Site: brandenburg
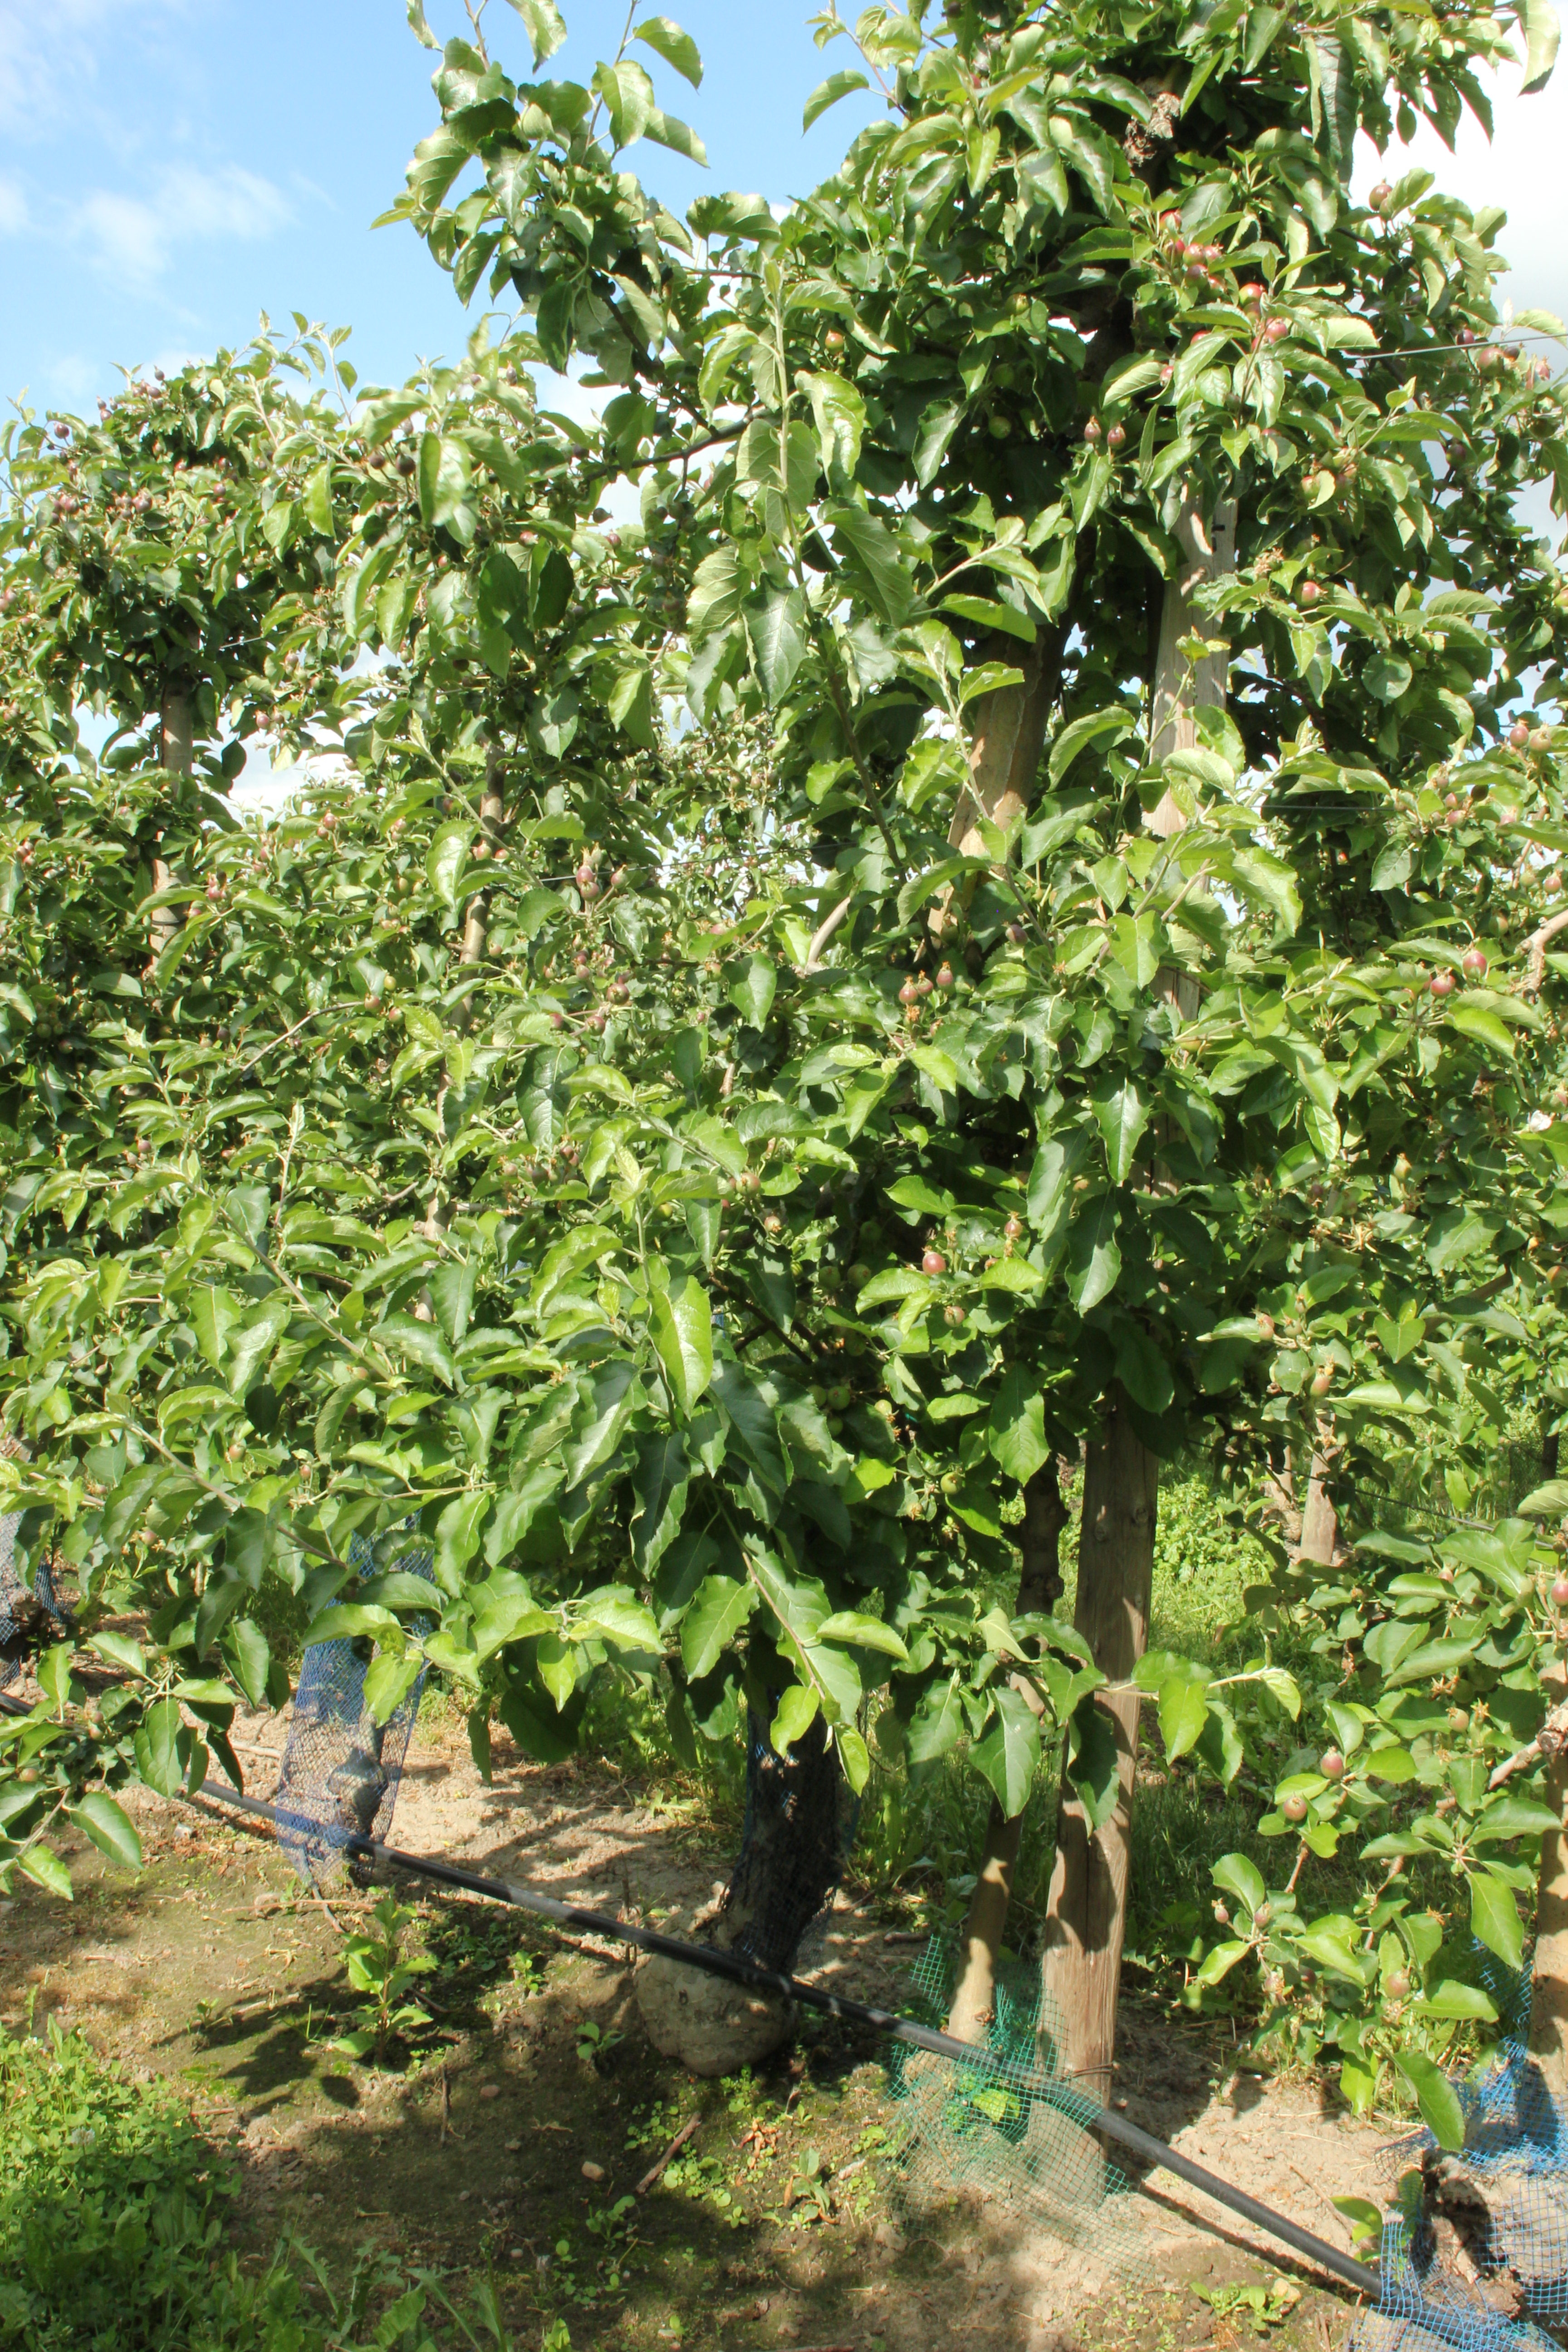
Growth stage (BBCH 72): Development of fruit